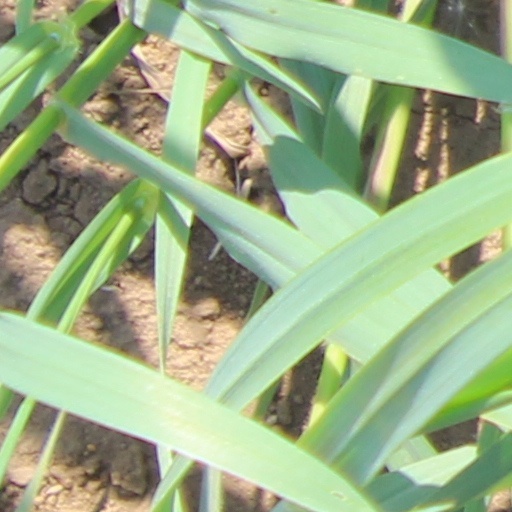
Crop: wheat